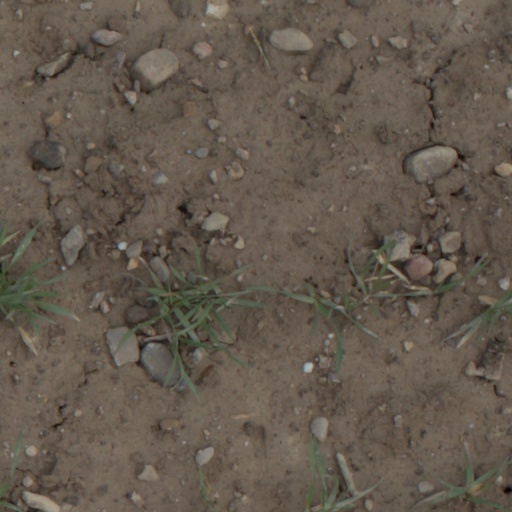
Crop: wheat